Vladimir Mayakovsky

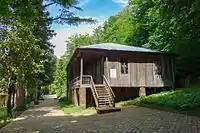
The house in Georgia where Mayakovsky was born

Vladimir Vladimirovich Mayakovsky was born in 1893 in Baghdati, Kutais Governorate, Georgia, then part of the Russian Empire, to Alexandra Alexeyevna (née Pavlenko), a housewife, and Vladimir Mayakovsky, a local forester. His father belonged to a noble family and was a distant relative of the writer Grigory Danilevsky. Vladimir Vladimirovich had two sisters, Olga and Lyudmila, and a brother Konstantin, who died at the age of three. The family was of Russian and Zaporozhian Cossack descent on their father's side and Ukrainian on their mother's.